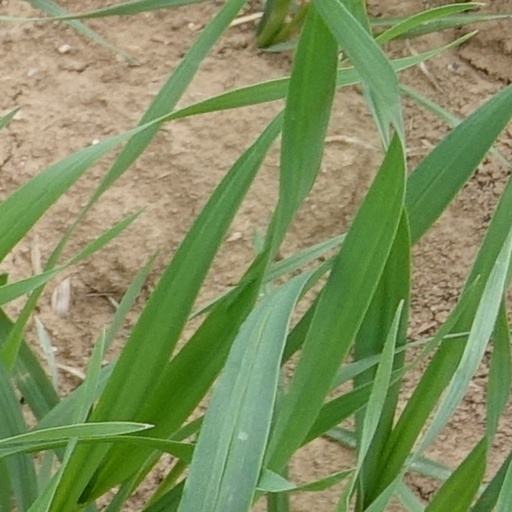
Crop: wheat